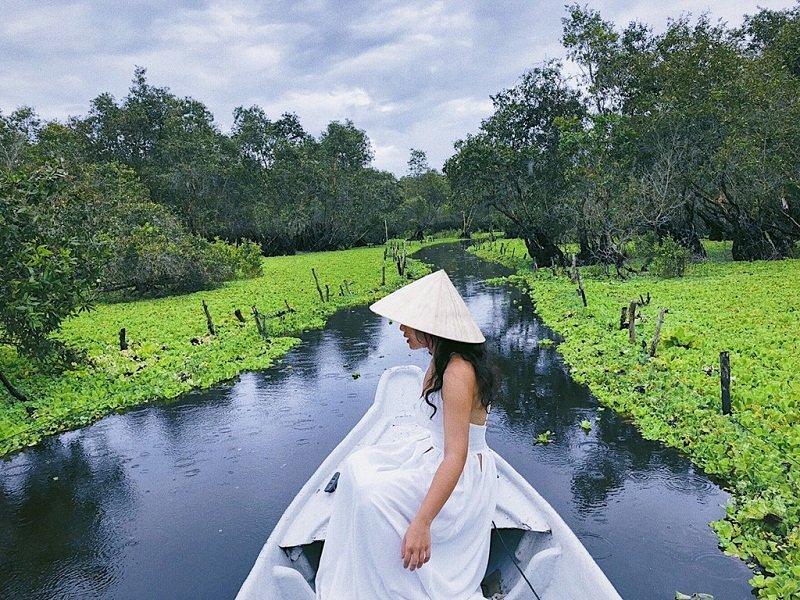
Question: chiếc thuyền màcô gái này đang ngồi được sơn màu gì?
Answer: chiếc thuyền màcô gái này đang ngồi được sơn màu trắng